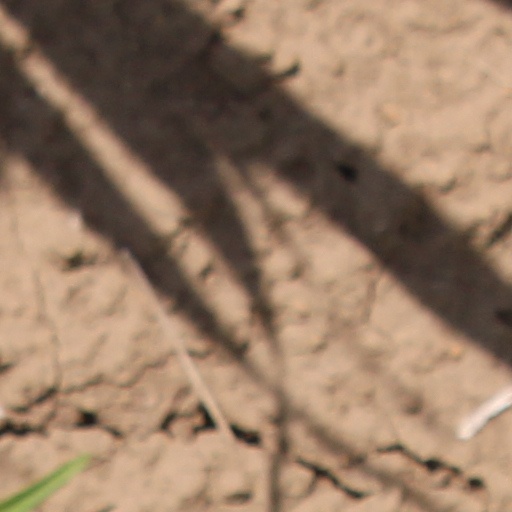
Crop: wheat